2000s in fashion

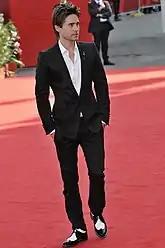
Jared Leto wearing slim-fit formal wear; Popular 2008–onwards.

In the mid-2000s, retro fashions inspired by British indie pop, garage rock revivalist groups, and the 1960s mod culture gained mainstream popularity. From 2003 to 2006, common items of clothing in the US and Europe included bootcut jeans with a light wash, wide-leg pants, cargo pants, cargo shorts, camp shirts with elaborate designs, vintage Classic rock T-shirts, throwback uniforms, T-shirts bearing retro pre-1980 advertisements or street art, army surplus dress uniforms, paisley shirts, Mod-style velvet sportcoats, parkas, windbreakers Harris tweed jackets, and fitted 1970s-style Western shirts with pearl snaps (popularized by blues-rock band the White Stripes).